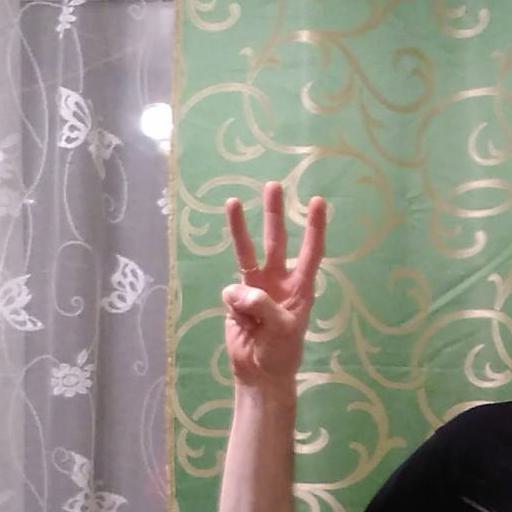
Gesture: three